Manhattan Project

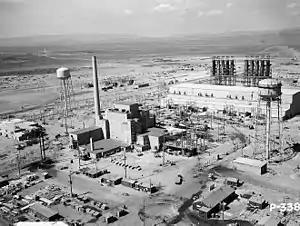
An aerial view of the Hanford B-Reactor site from June 1944. At center is the reactor building. Small trucks dot the landscape and give a sense of scale. Two large water towers loom above the plant.

Groves contracted with the H. K. Ferguson Company of Cleveland, Ohio, to build the thermal diffusion plant, which was designated S-50. Plans called for the installation of 2,142 diffusion columns arranged in 21 racks. Inside each column were three concentric tubes. Steam, obtained from the nearby K-25 powerhouse at a pressure of and temperature of , flowed downward through the innermost nickel pipe, while water at flowed upward through the outermost iron pipe. The uranium hexafluoride flowed in the middle copper pipe, and isotope separation of the uranium occurred between the nickel and copper pipes. Work commenced on 9 July 1944, and S-50 began partial operation in September. Leaks limited production and forced shutdowns over the next few months, but in June 1945 the S-50 plant produced of slightly enriched product.